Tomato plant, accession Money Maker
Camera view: horizontal (90 deg, fisheye); turntable rotation: 120 degrees
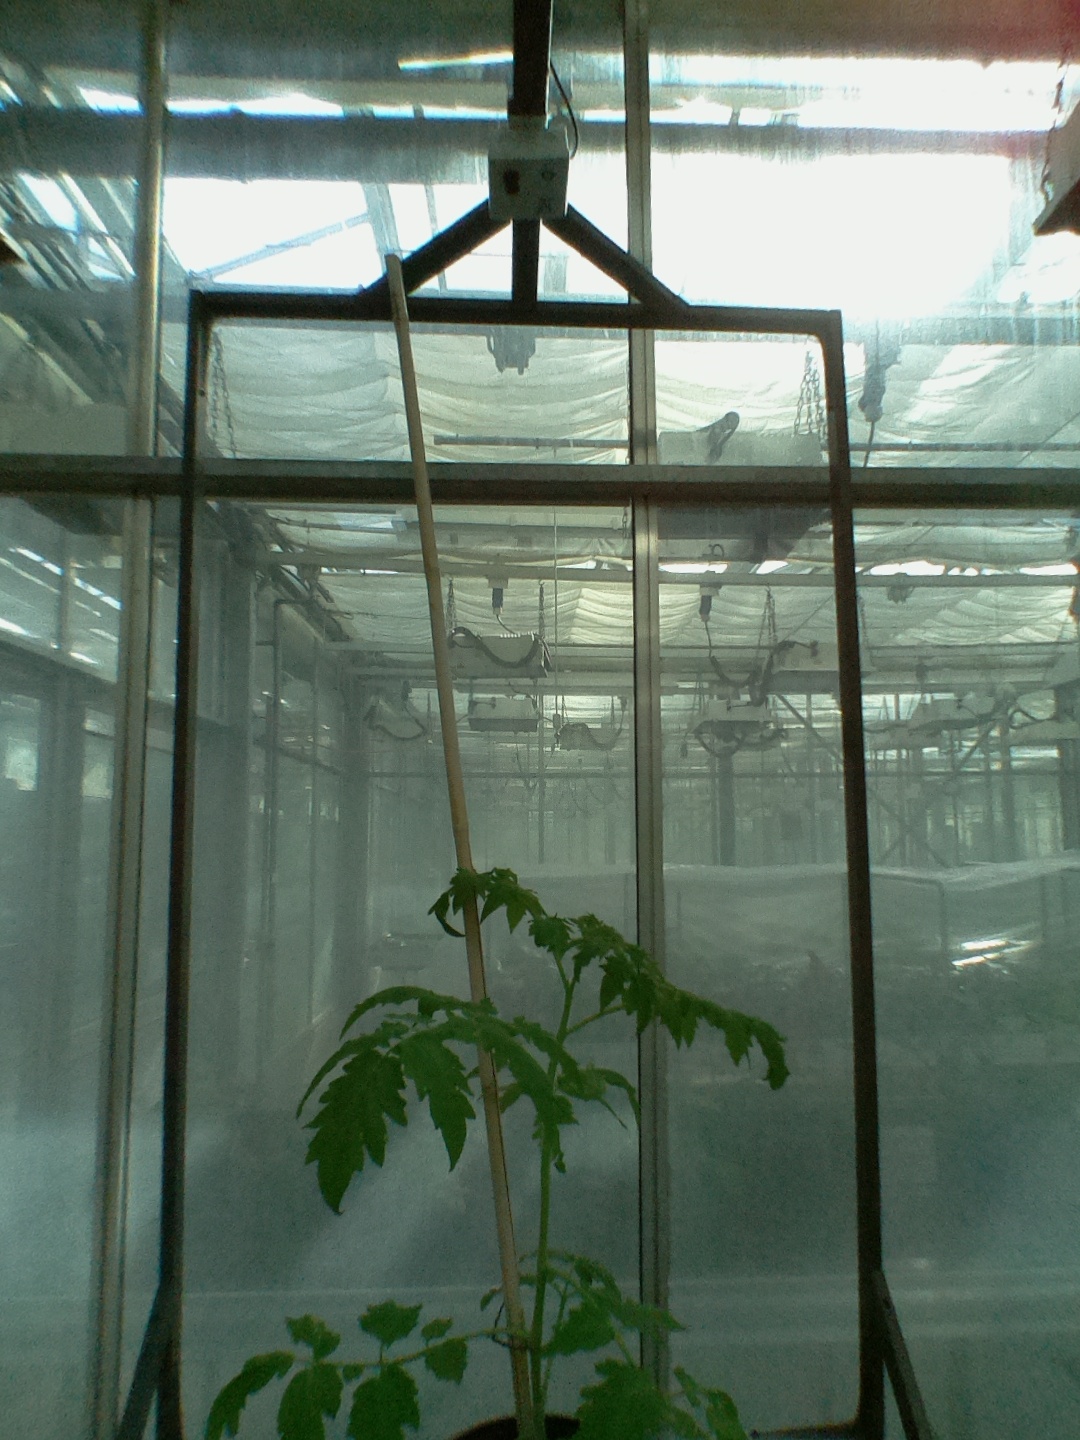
BBCH growth stage 15: 10 of true leaves visible